John Leslie Charles

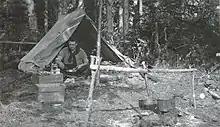
J.L. Charles 1914

Born at Weybridge, Surrey, England on 15 December 1892, son of Robert W. Charles and Alice Priscilla Poulton, he attended the Edward the Sixth Royal Grammar School and emigrated to Canada in 1910. His first railway job was as a rodman on the location survey for the Grand Trunk Pacific Railway in the Rocky Mountains. Beginning in 1913, he worked as a transit man with the survey crew that located the northern section of the Hudson Bay Railway. Work on this railway was suspended with the outbreak of World War I, and Charles was appointed reconnaissance engineer when the project was resumed in 1926. A large part of this survey was carried out during the winter of 1927 by Charles on foot and dog sled with two men from the Cree (Nēhilaw) community at Split Lake.